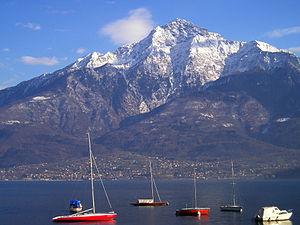
Le Monte Legnone est un sommet des Alpes italiennes, culminant à 2 610 m, situé dans les Alpes bergamasques et en particulier dans le prolongement occidental du chaînon des Alpes Orobie, en Italie.